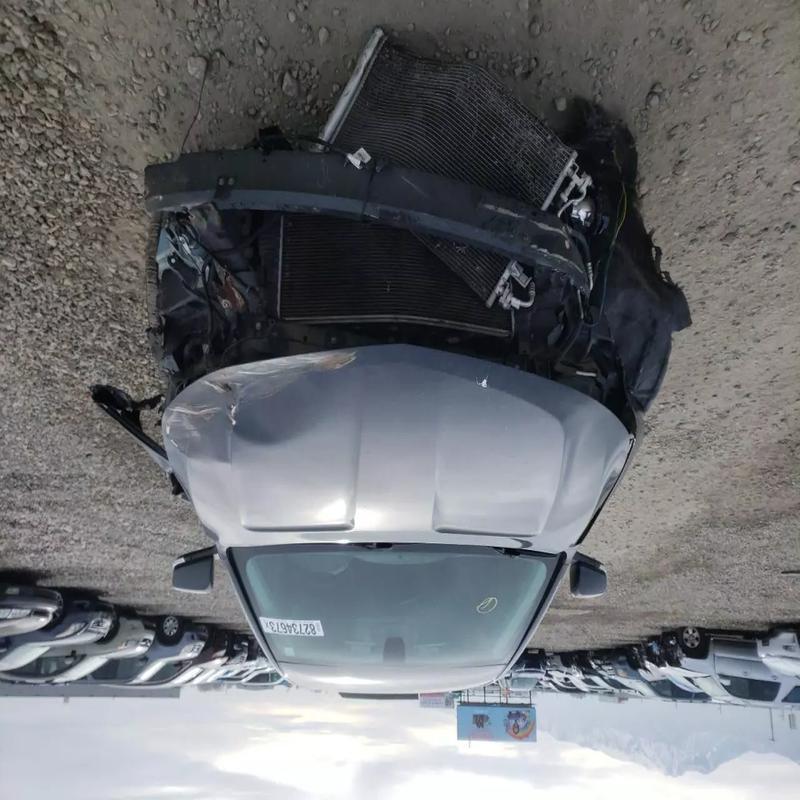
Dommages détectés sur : plaque d'immatriculation avant, pare-choc avant, feu avant droit, feu avant gauche, capot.
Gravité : majeur